Judge Advocate of New South Wales

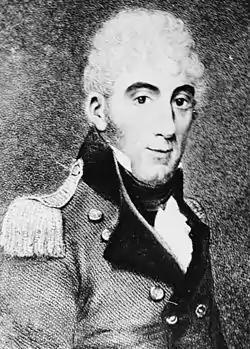
David Collins (1756–1810) was the first judge advocate of NSW

The judge advocate of New South Wales, also referred to as the deputy judge advocate was a ranking judicial officer in the Colony of New South Wales until the abolition of the role in 1823.